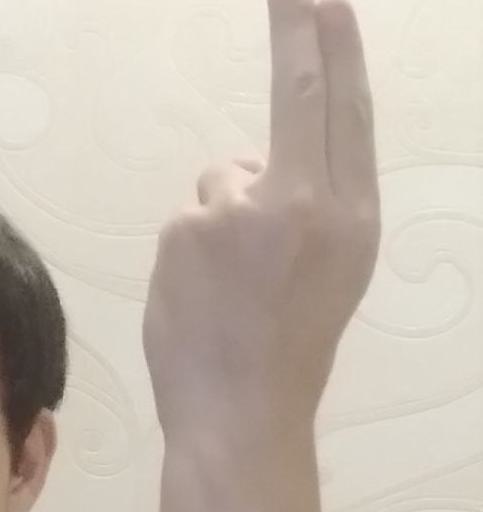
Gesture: two_up_inverted